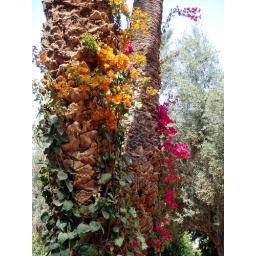
pink and orange over grow